Bread and salt

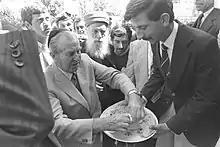
President of Israel Chaim Herzog welcomed by the Samaritan Community with bread and salt

As in the neighbouring Slavic countries, bread and salt is a traditional Romanian custom expressing hospitality, showing that the guest is welcomed. In Transylvania bread and salt are served to protect against weather demons.